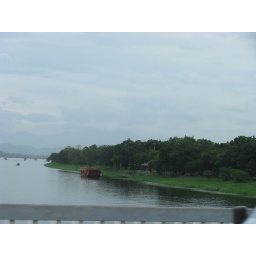
Huong river with Trang Tien bridge and Ngu Binh mount in the far background